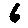
Label: 6